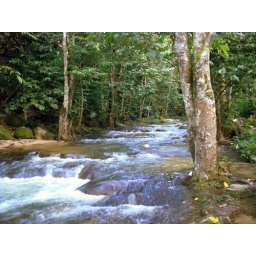
this stream has clear blue water and is right in an orang asli settlement..